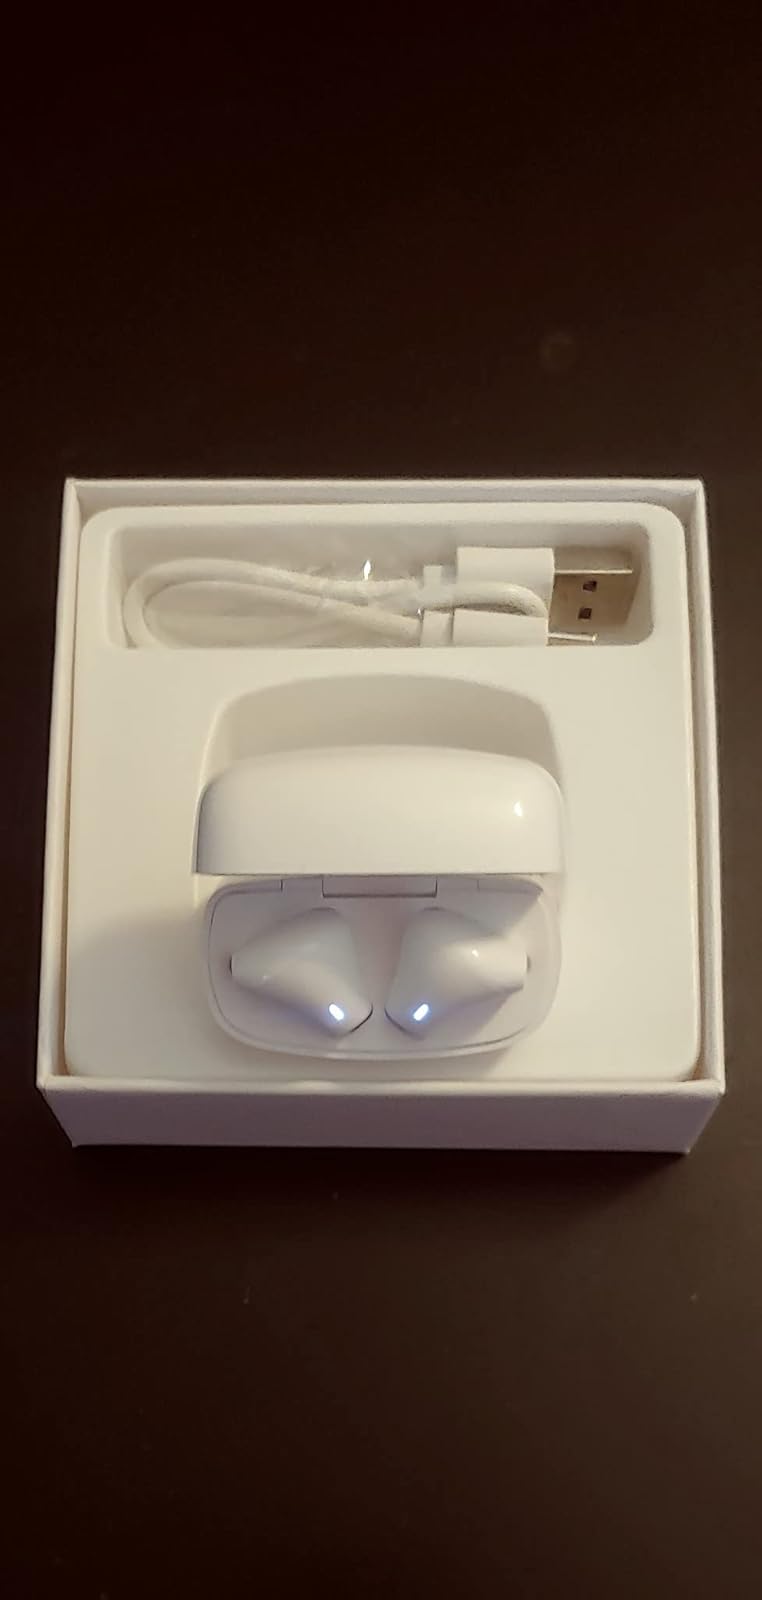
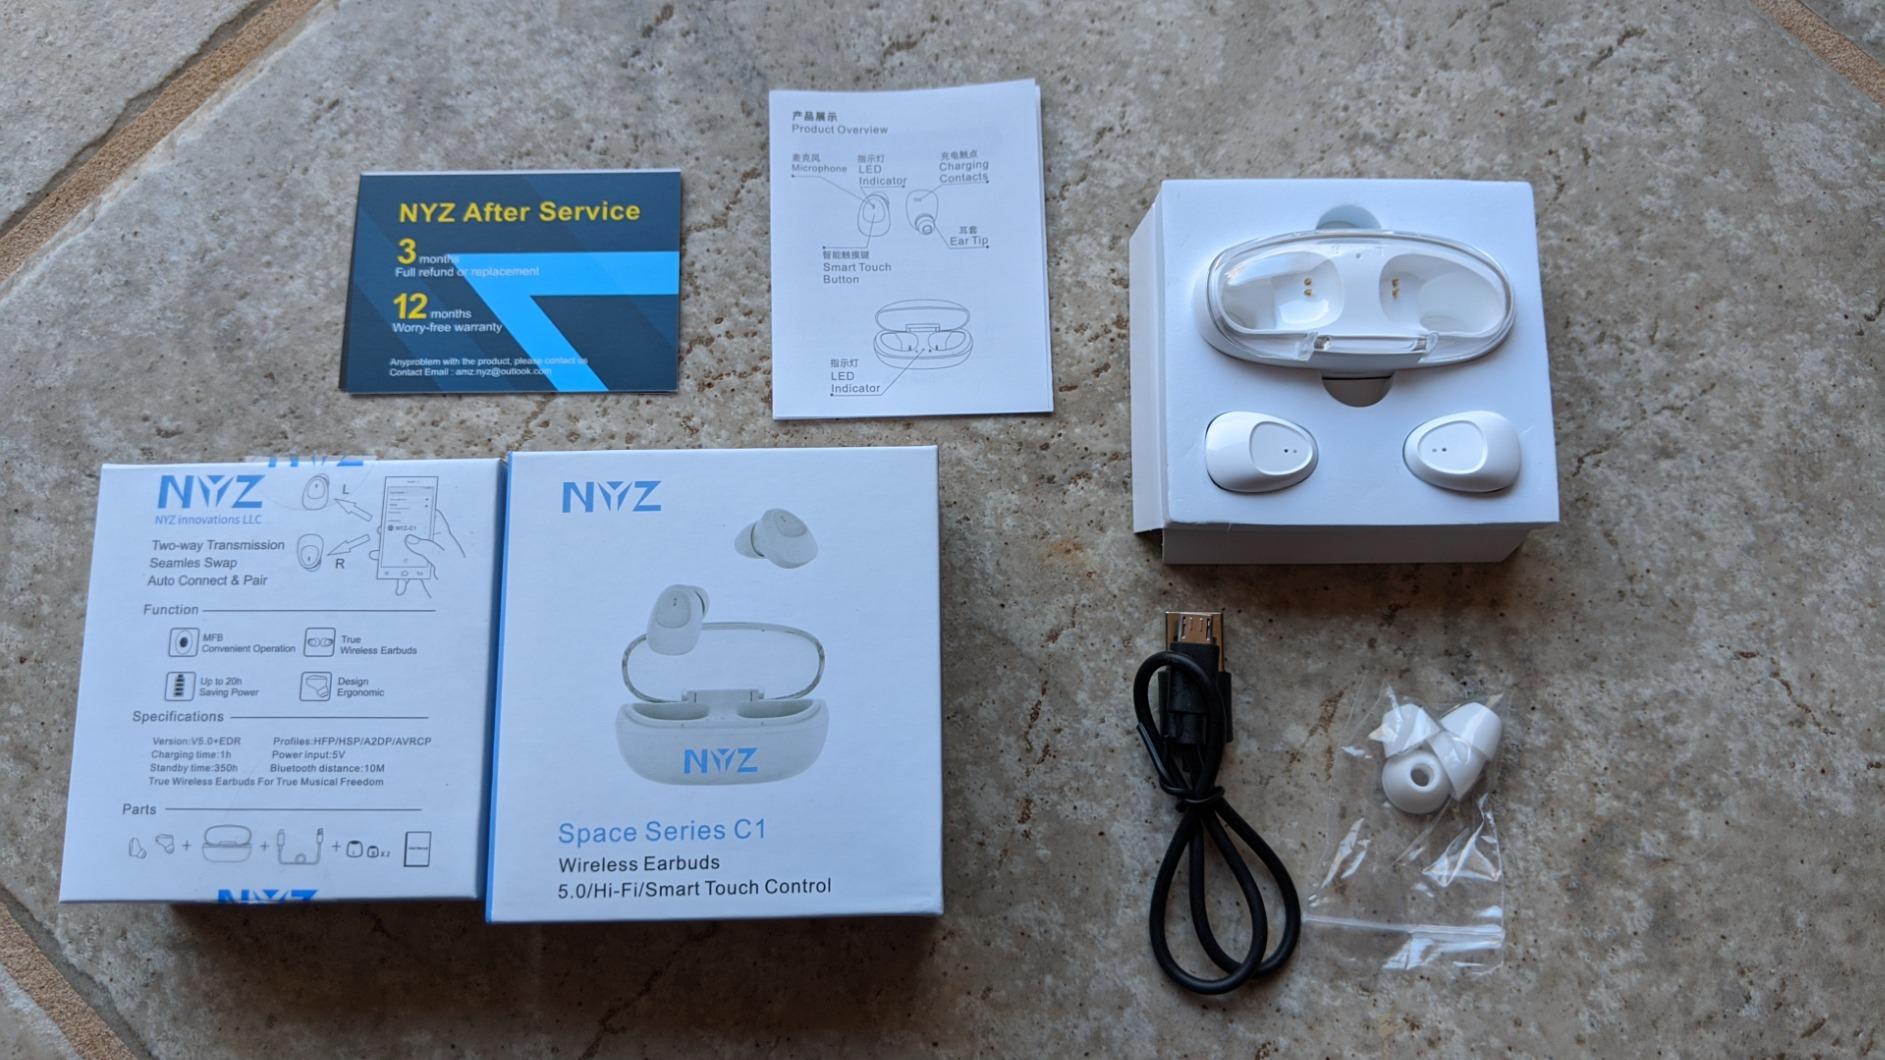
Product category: earbuds
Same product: no